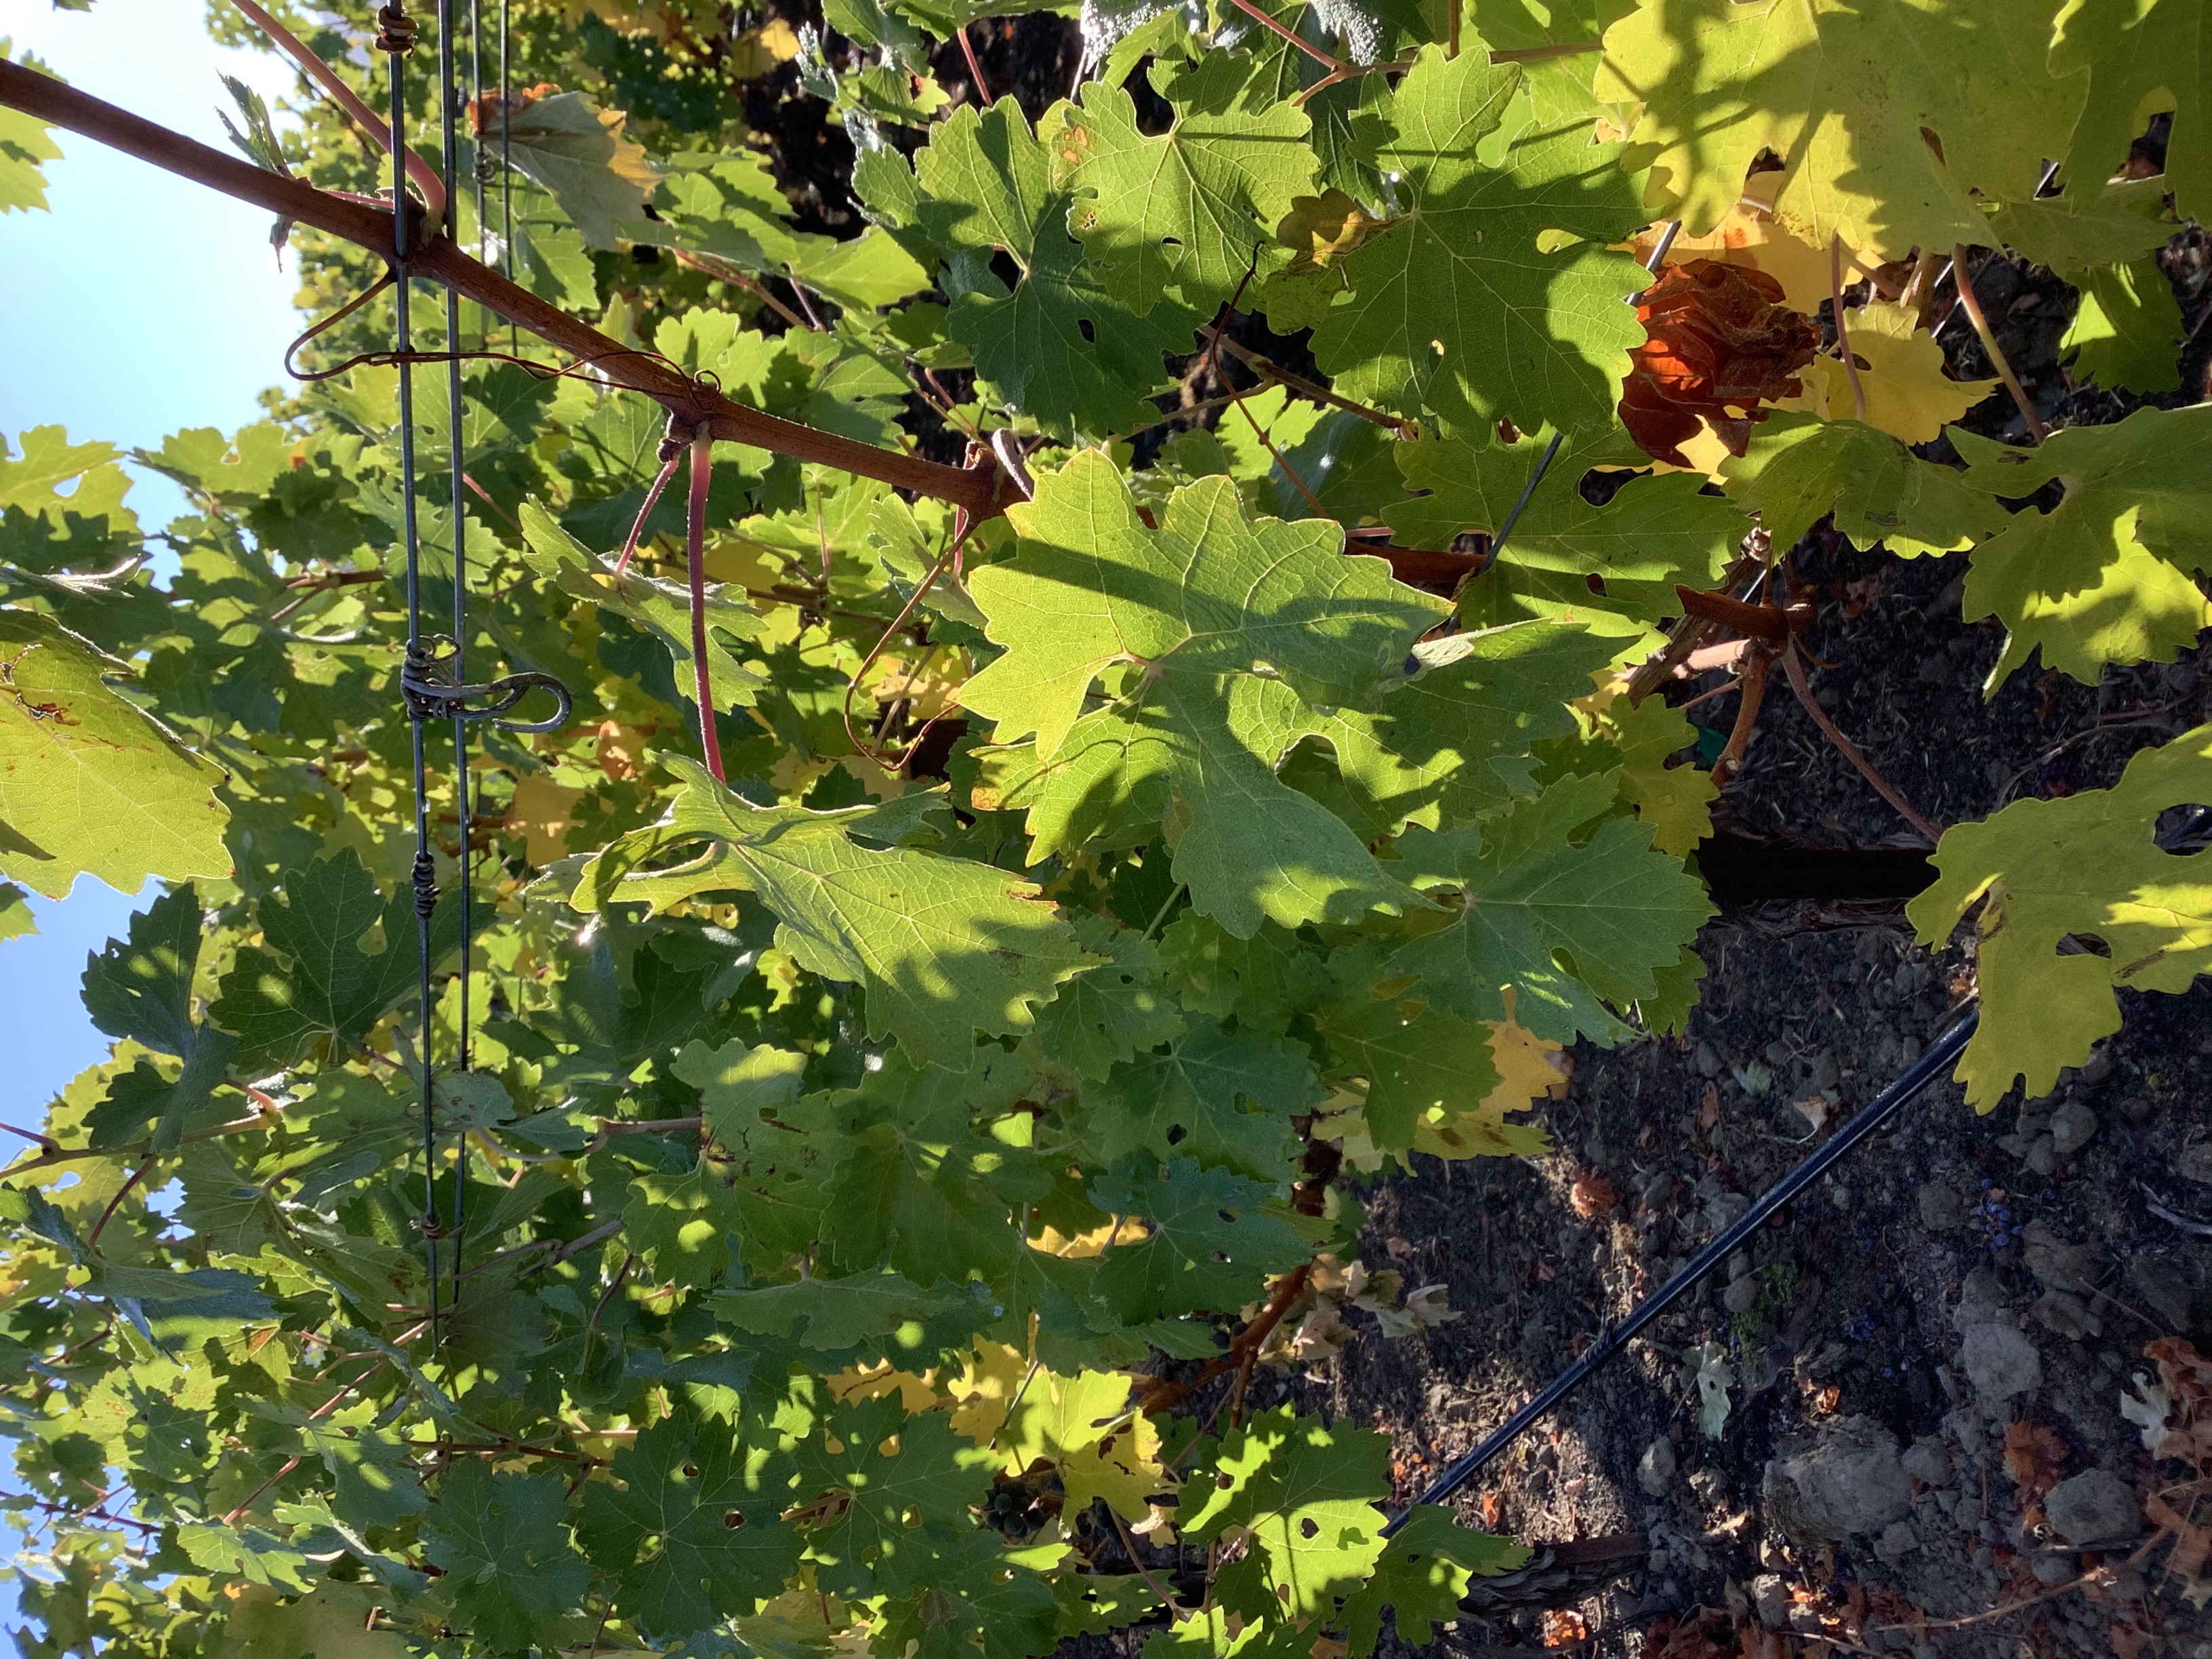
Label: No Virus